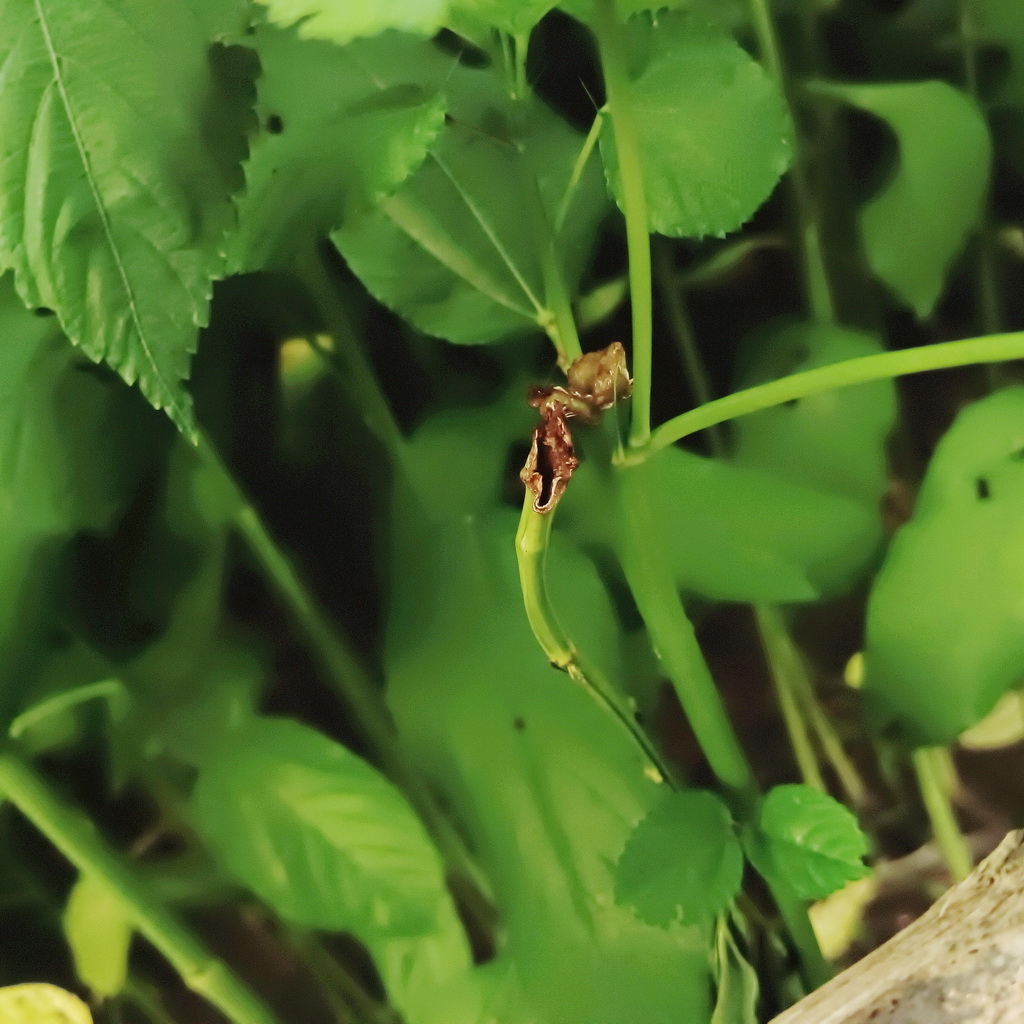
Label: Stem Soft Rot